Joe Rogan

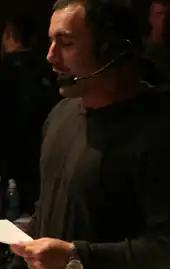
Rogan commentating for the UFC in 2006

In 2005, actor Wesley Snipes challenged Rogan to a cage fight. Rogan trained for the event for five months before Snipes backed out following an investigation by the IRS for alleged tax evasion. Rogan believed Snipes needed a quick payout to alleviate his debt.